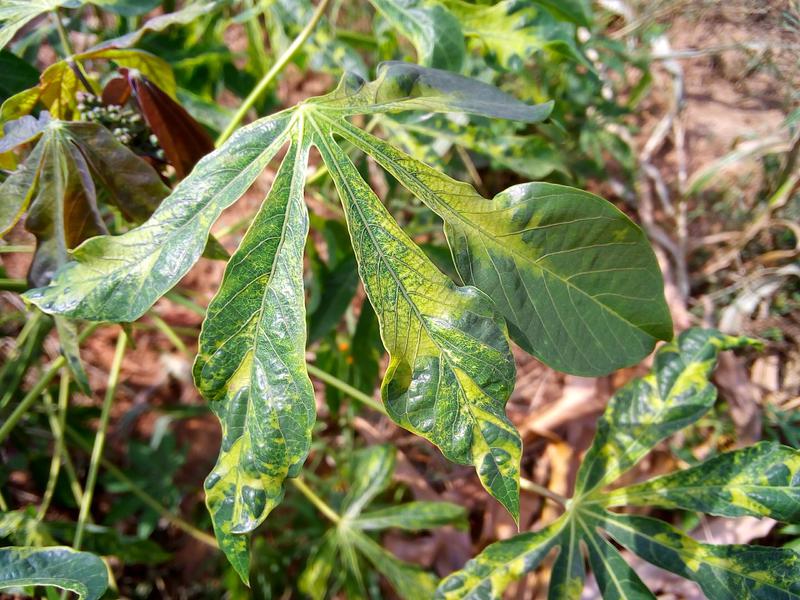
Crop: cassava
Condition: mosaic_disease